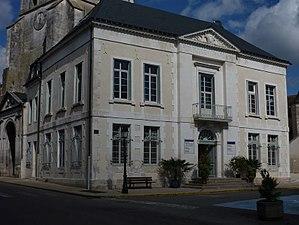
Mairie annexe qui accueille notamment la Maison du Tourisme et le Théâtre Perché